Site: brandenburg
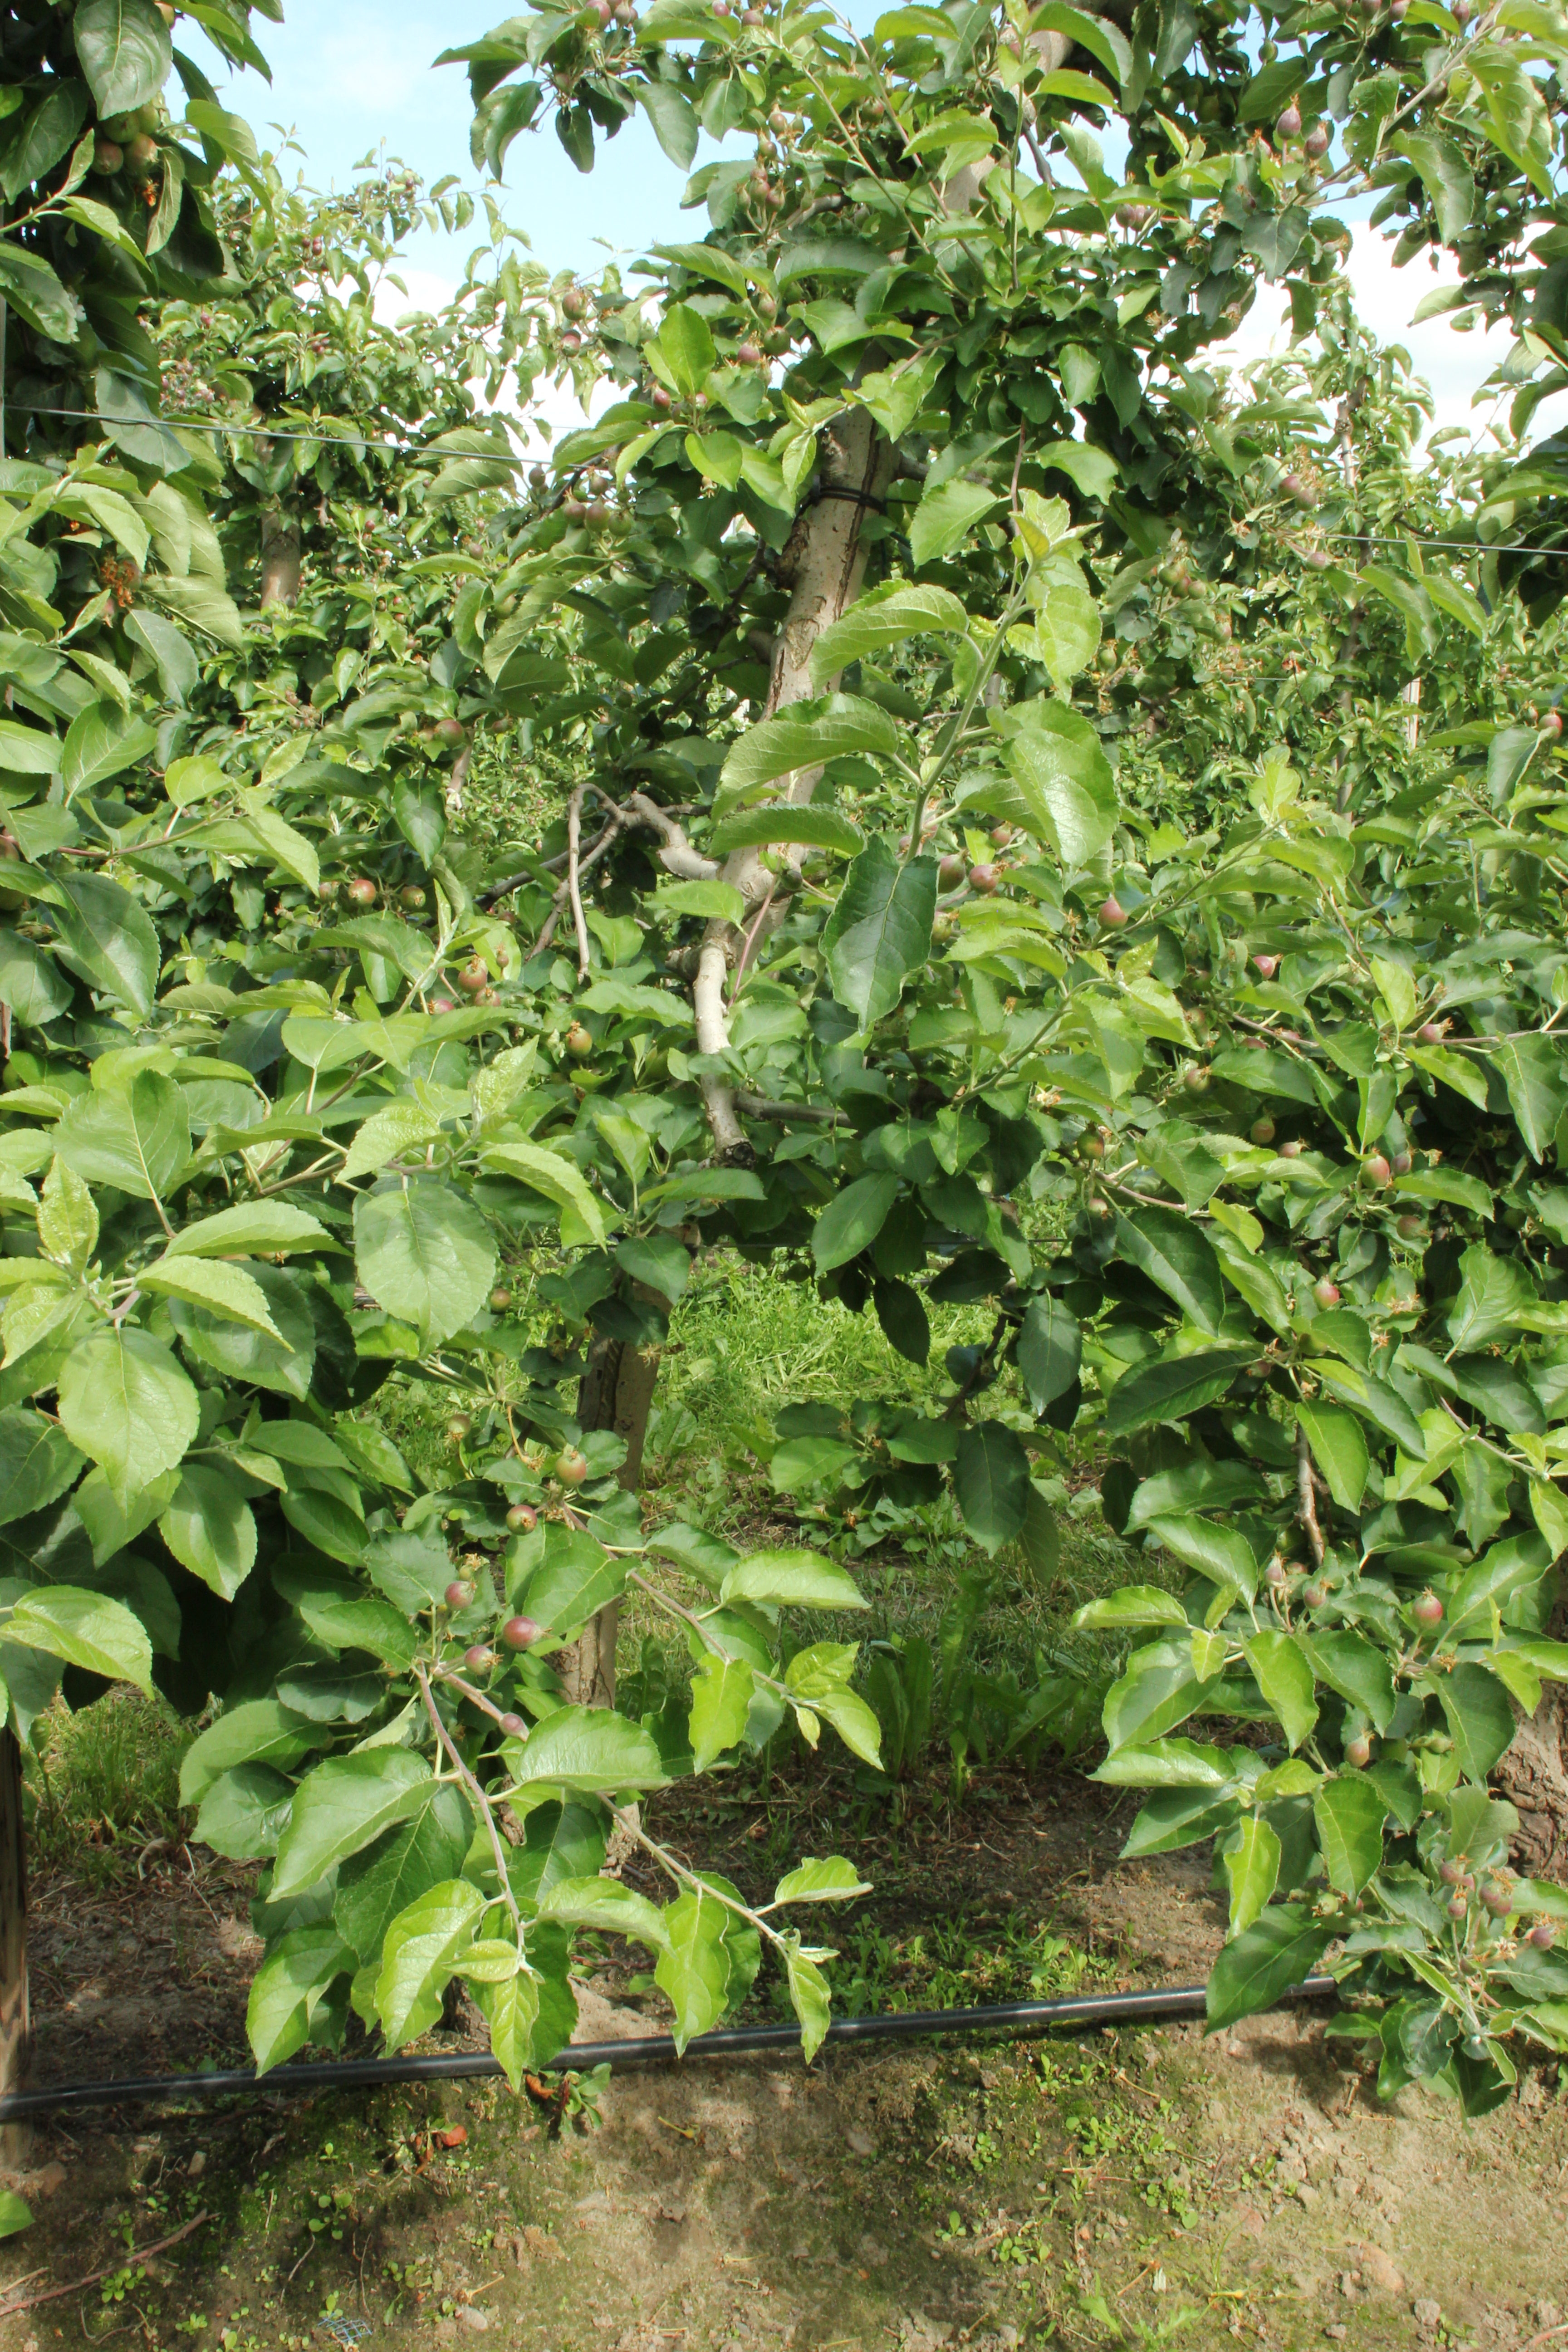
Growth stage (BBCH 72): Development of fruit